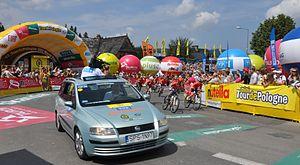
Le Tour de Pologne 2011 est la 68ᵉ édition du Tour de Pologne. Il a eu lieu du 31 juillet au 6 août 2011 entre Pruszków et Cracovie. Il s'agit de la 19ᵉ épreuve de l'UCI World Tour 2011.